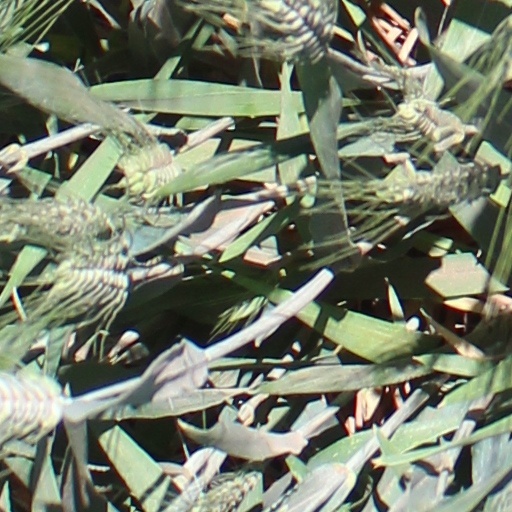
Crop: wheat